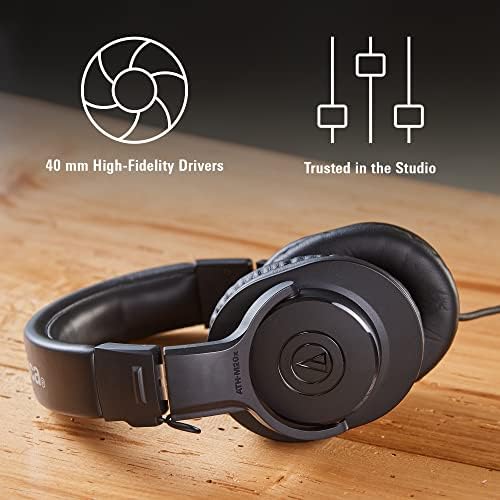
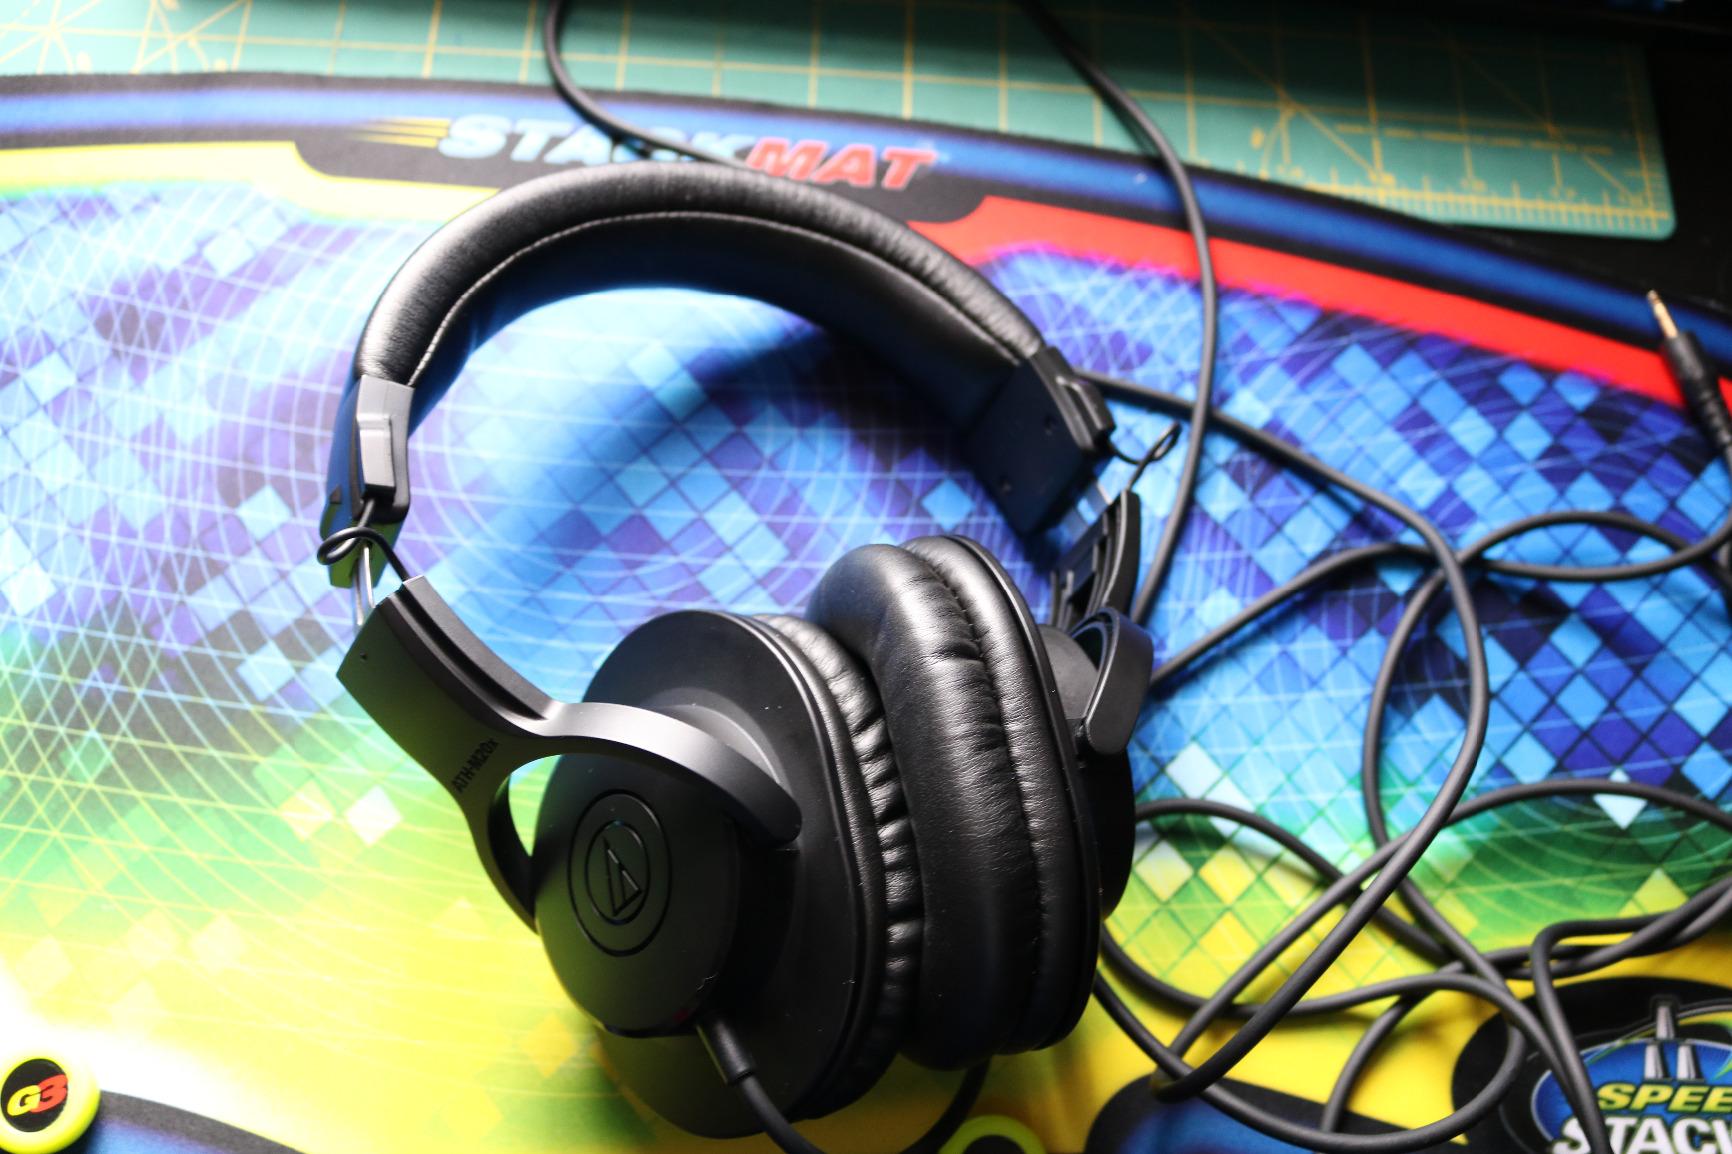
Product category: headphones
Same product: yes